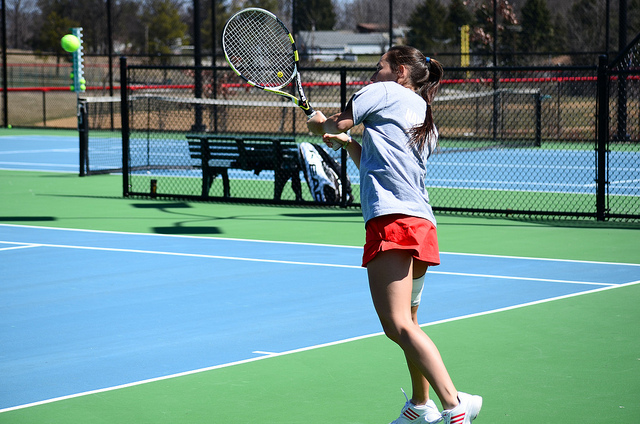
người phụ nữ đang đưa vợt tennis lên cao đánh bóng